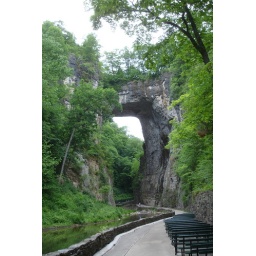
Natural Bridge, Virginia. Get a sense of a scale realizing the white object at the bottom centre, is a person underneath the bridge.